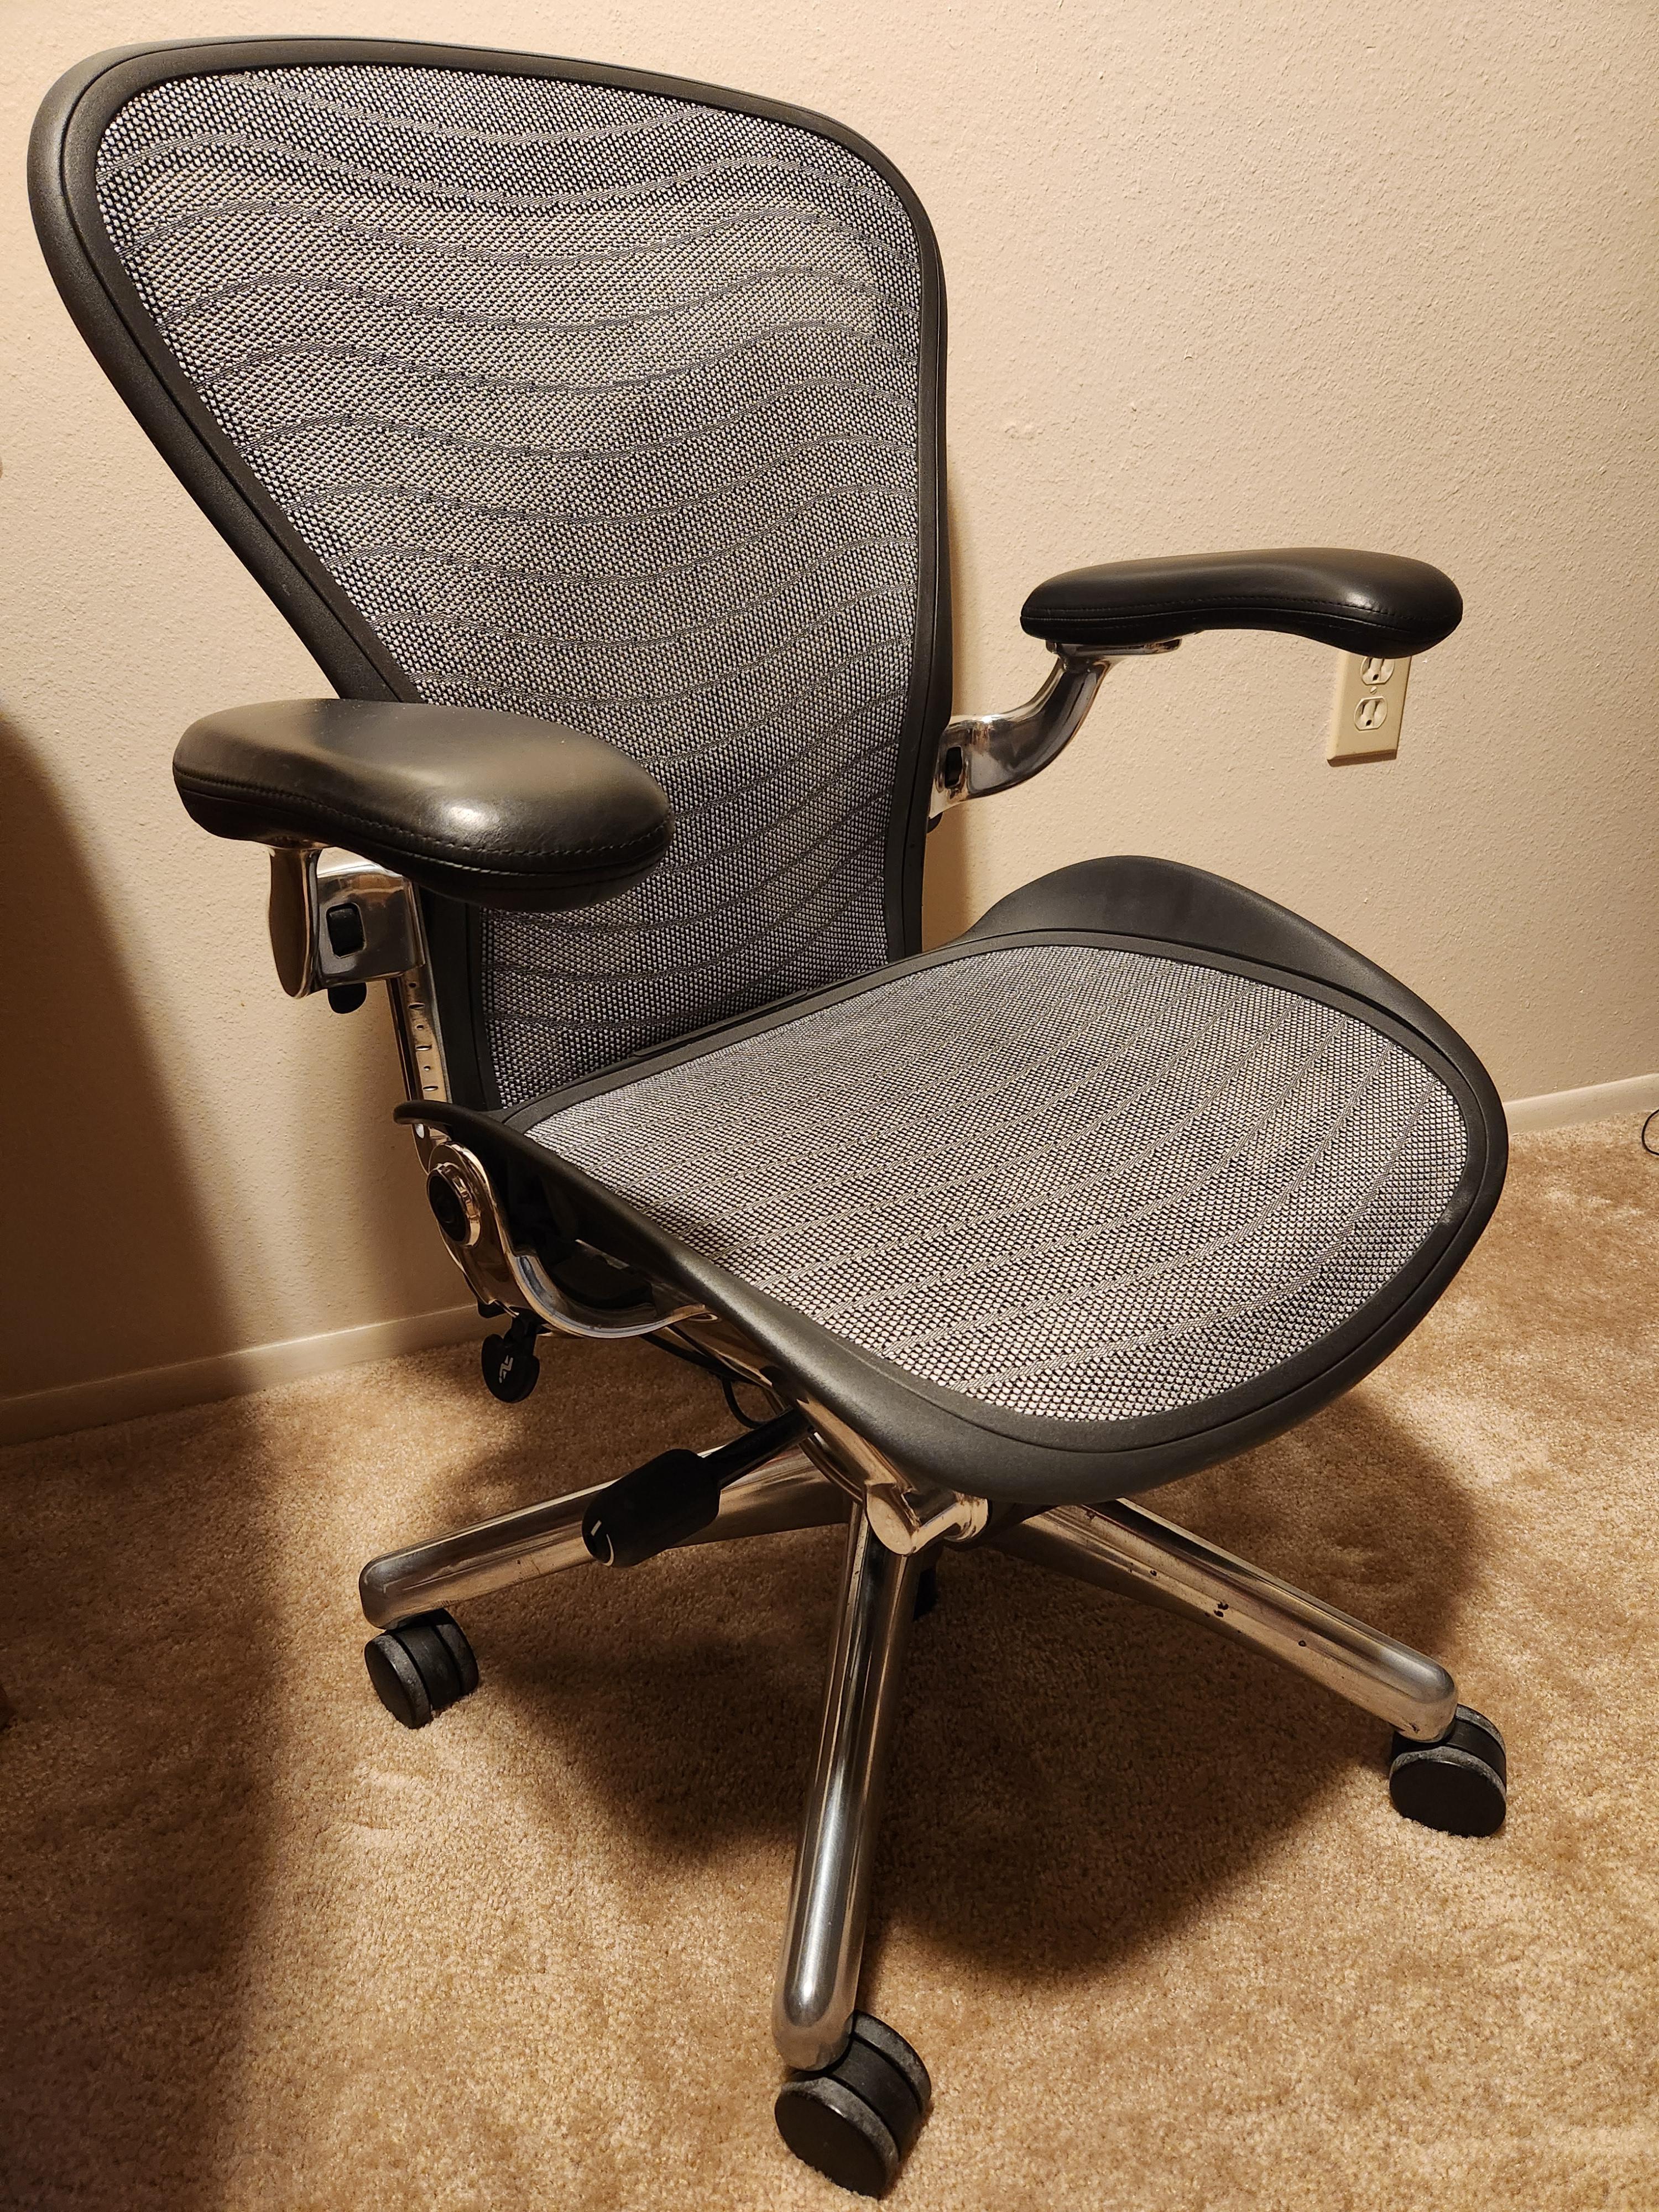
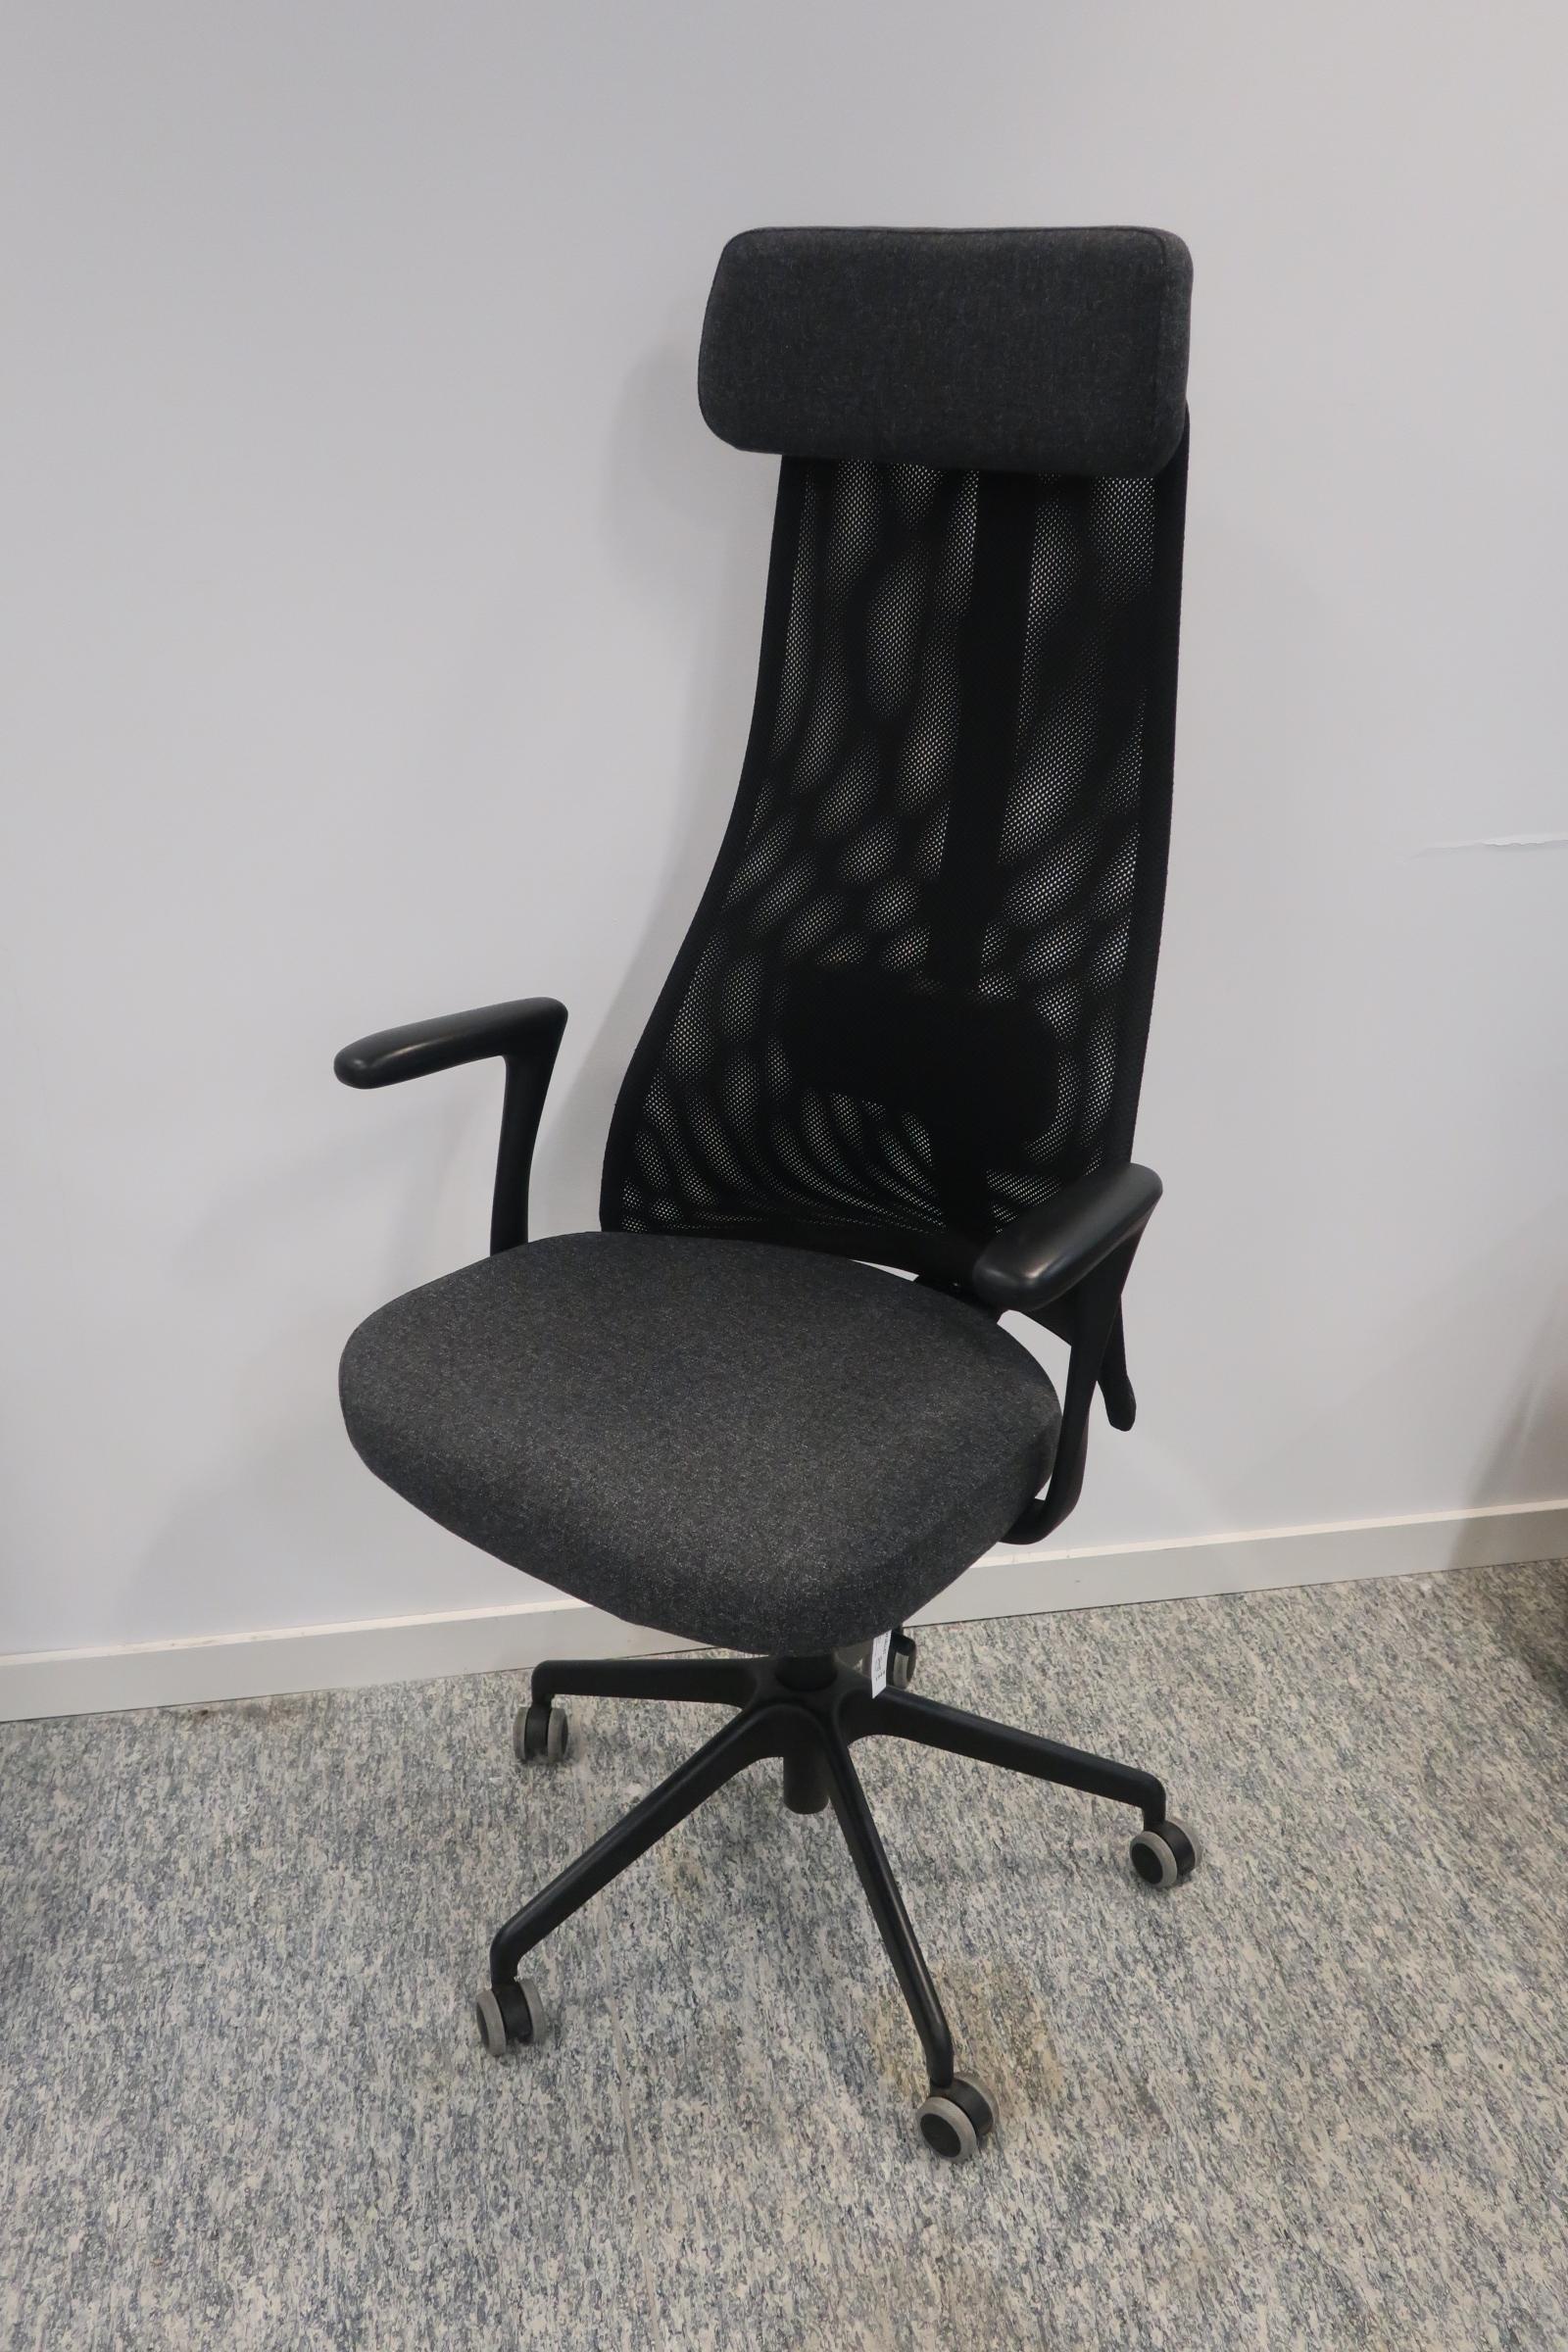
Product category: items_chair
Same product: no